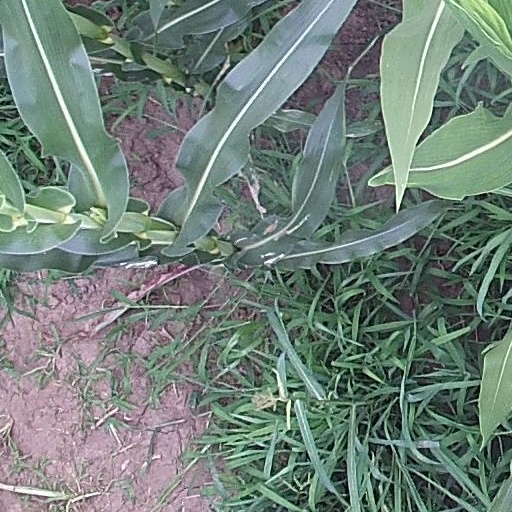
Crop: maize; corn